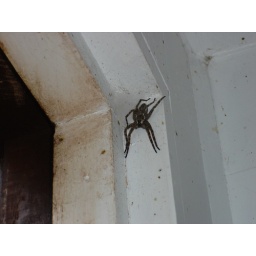
This was in the bathroom at the campground at grouse camp. For refrence, the trim on the door was 2 X 4's